Liberation of Kherson

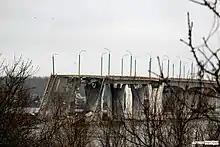
Remains of Antonivka Road Bridge

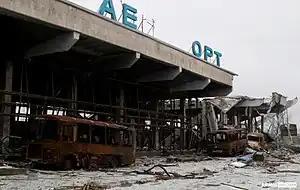
Ruins of Kherson International Airport

Satellite images from Maxar Technologies showed that major damage to infrastructure had been done during the withdrawal from Kherson, including the destruction of at least seven bridges, four of them across the river Dnipro, within 24 hours. Central part of the Antonivka Road Bridge were destroyed; according to a reporter from the pro-Russian newspaper "Komsomolskaya Pravda" at the scene, "[t]hey were likely blown up during the withdrawal of the Russian group of forces from the right bank to the left". Upstream, the Kakhovka Dam was also damaged; as of 11 November, Ukrainian forces were still not in control of the dam, although they had retaken the village of Tyahynka, located 20 kilometres to the west.